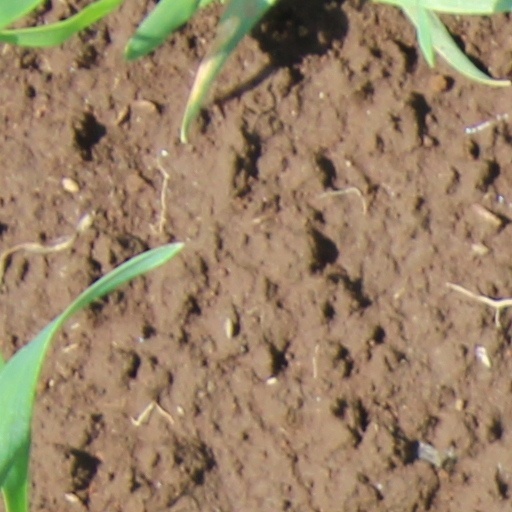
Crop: wheat